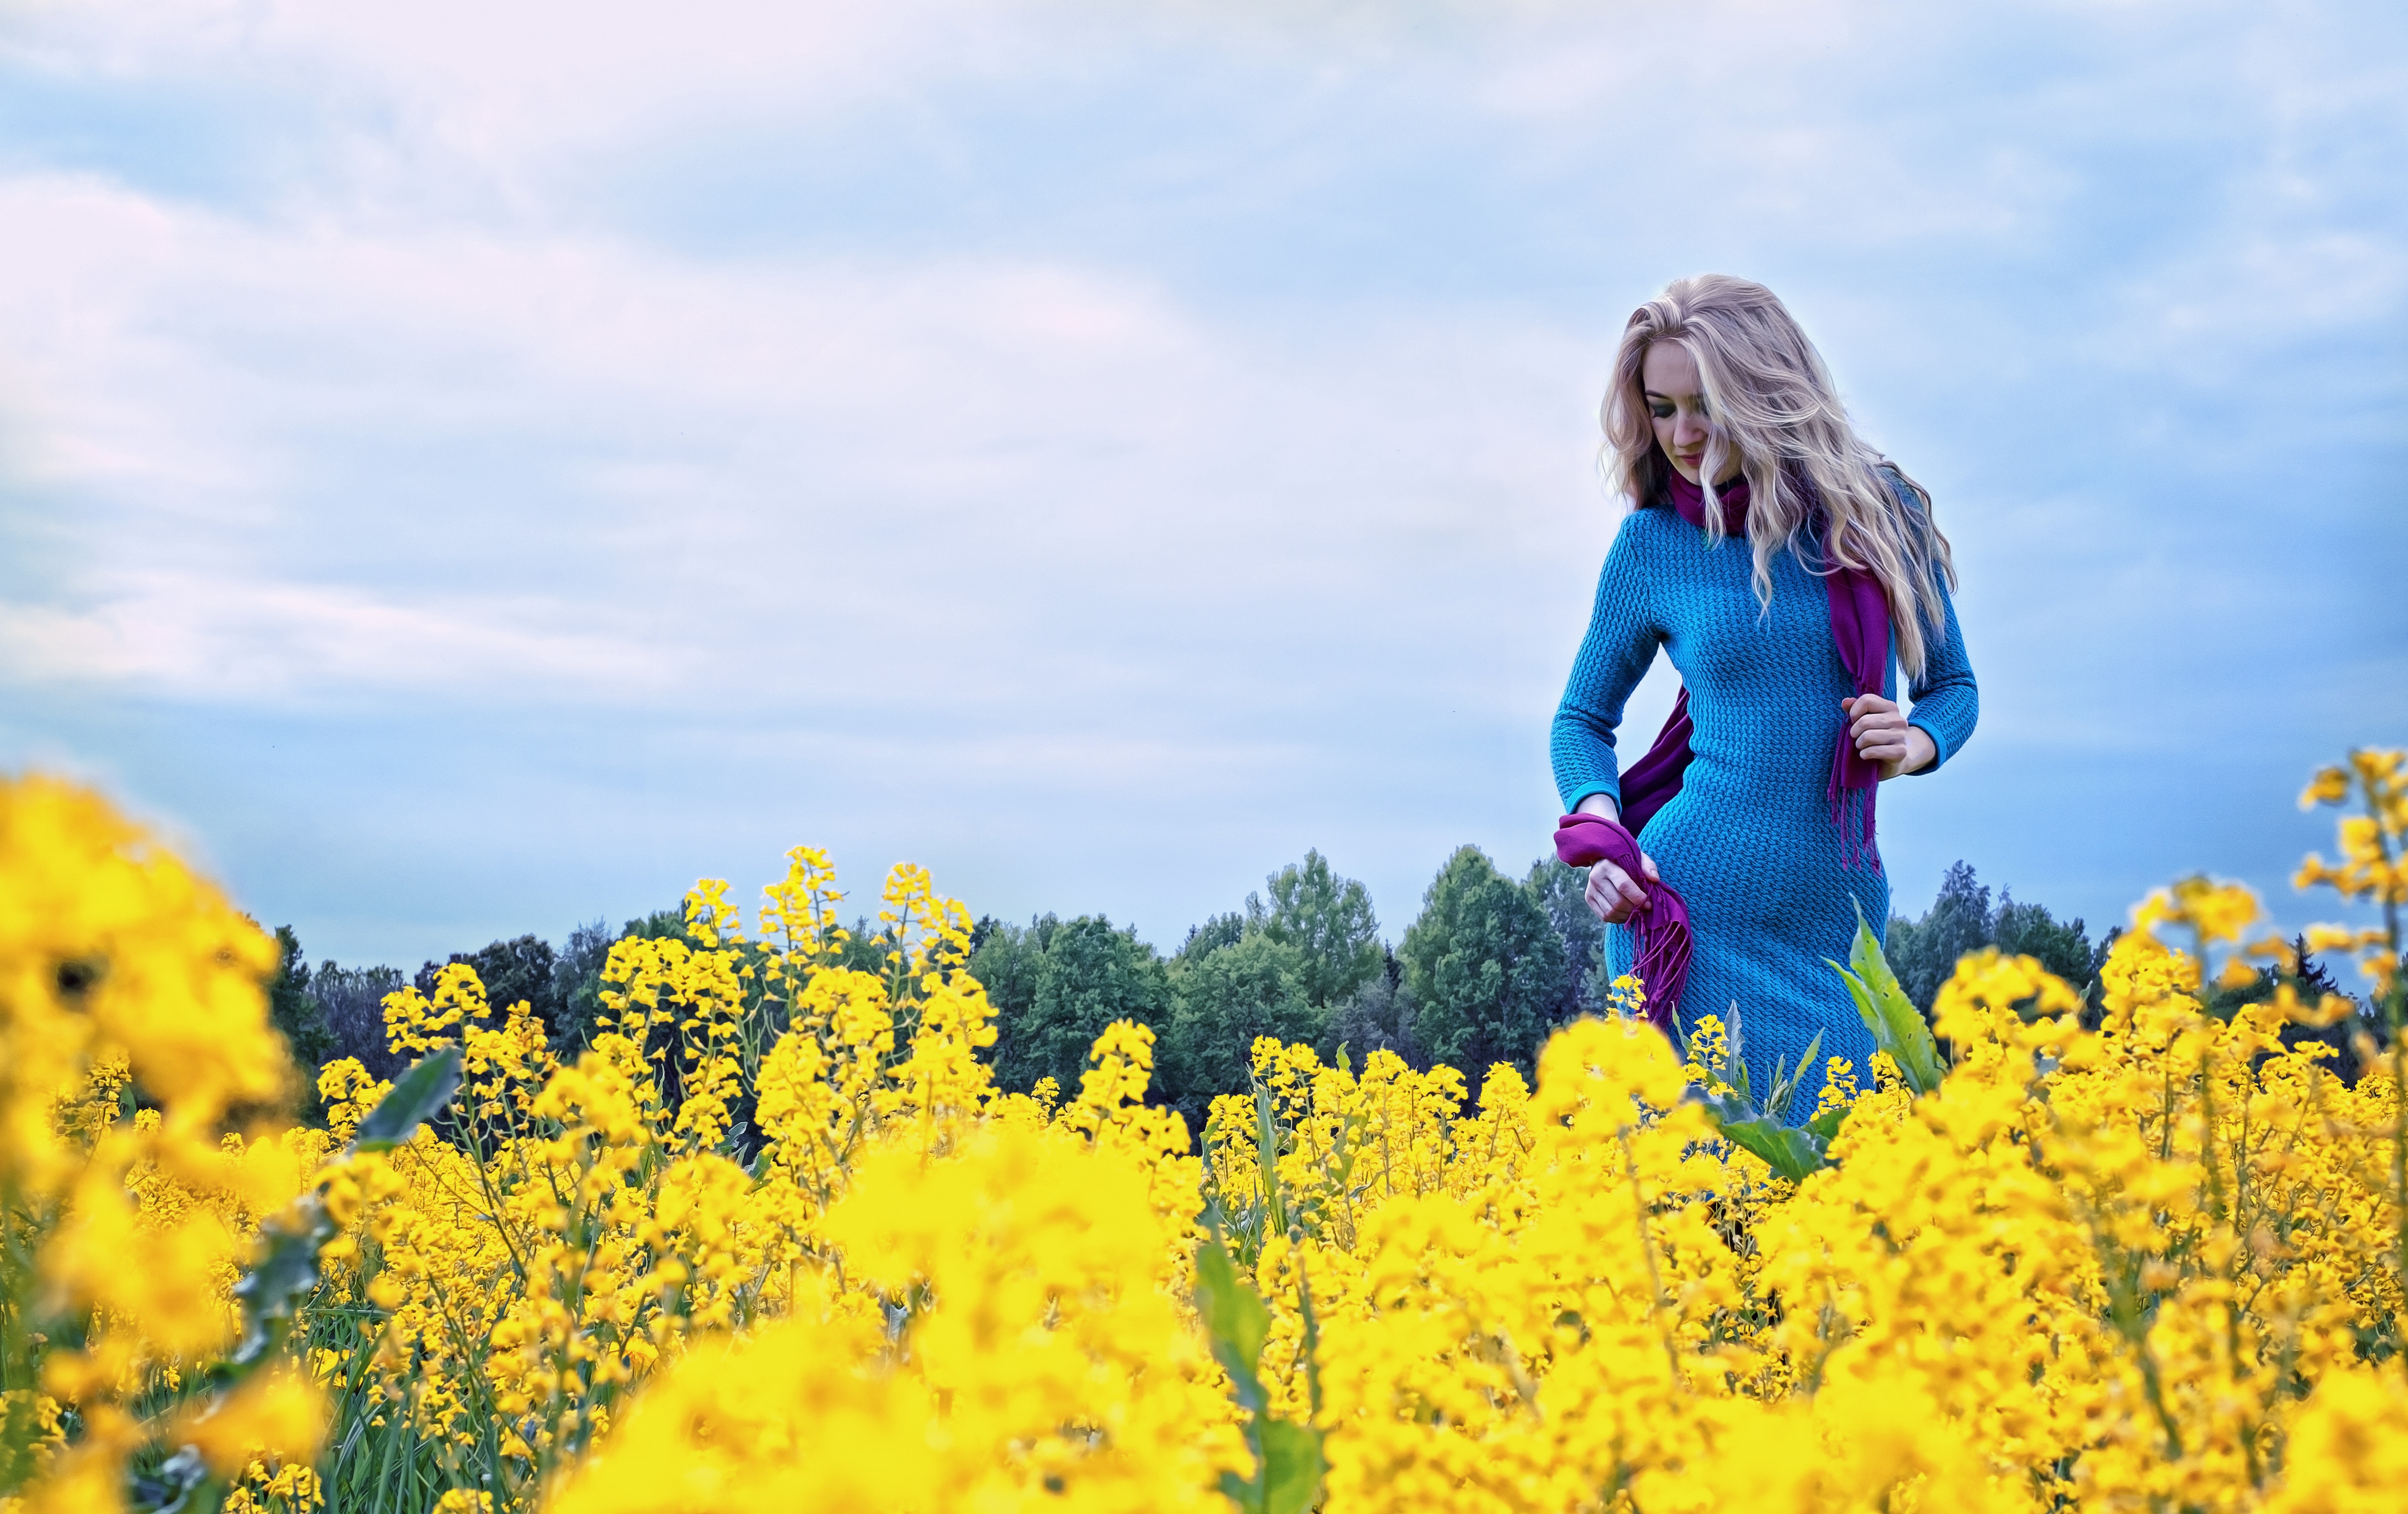
nature, grass, plant, girl, sun, field, meadow, dandelion, flower, portrait, model, food, produce, vegetable, yellow, agriculture, closeup, blonde, rapeseed, beautiful, canola, brassica, positive, living nature, summer flowers, greens, flowering plant, common dandelion, a yellow flower, winter cress, grass family, land plant, mustard plant